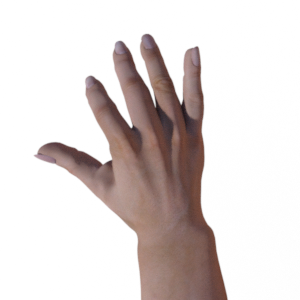
Label: paper